Budapest Honvéd FC

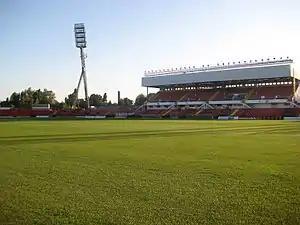
The first stadium was demolished in 2019

Budapest Honvéd's first stadium was opened in 1913. On 5 August 2018, the last match was played at the stadium. The match was won by Honvéd against Paksi FC on the 3rd match day of the 2018–19 Nemzeti Bajnokság I. The only goal was scored by Danilo in the 48th minute. The referee was Viktor Kassai. The stadium was demolished in 2019.